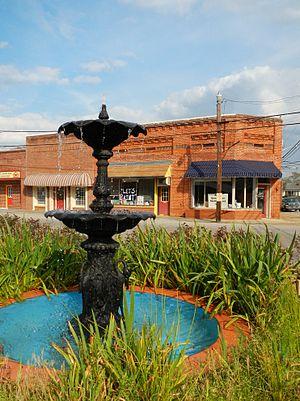
Lanett est une ville du comté de Chambers, en Alabama, aux États-Unis.